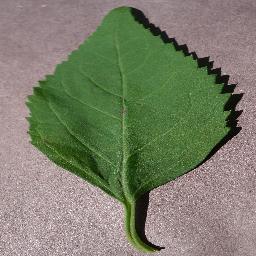
Label: Cherry___healthy